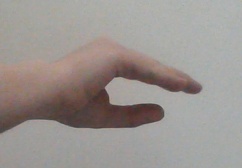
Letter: jeem